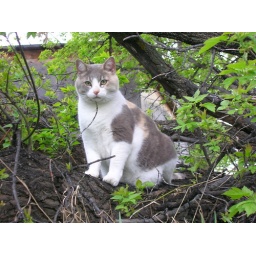
She's just a fat house cat that likes to go out adventuring in the barnyard in the summer.